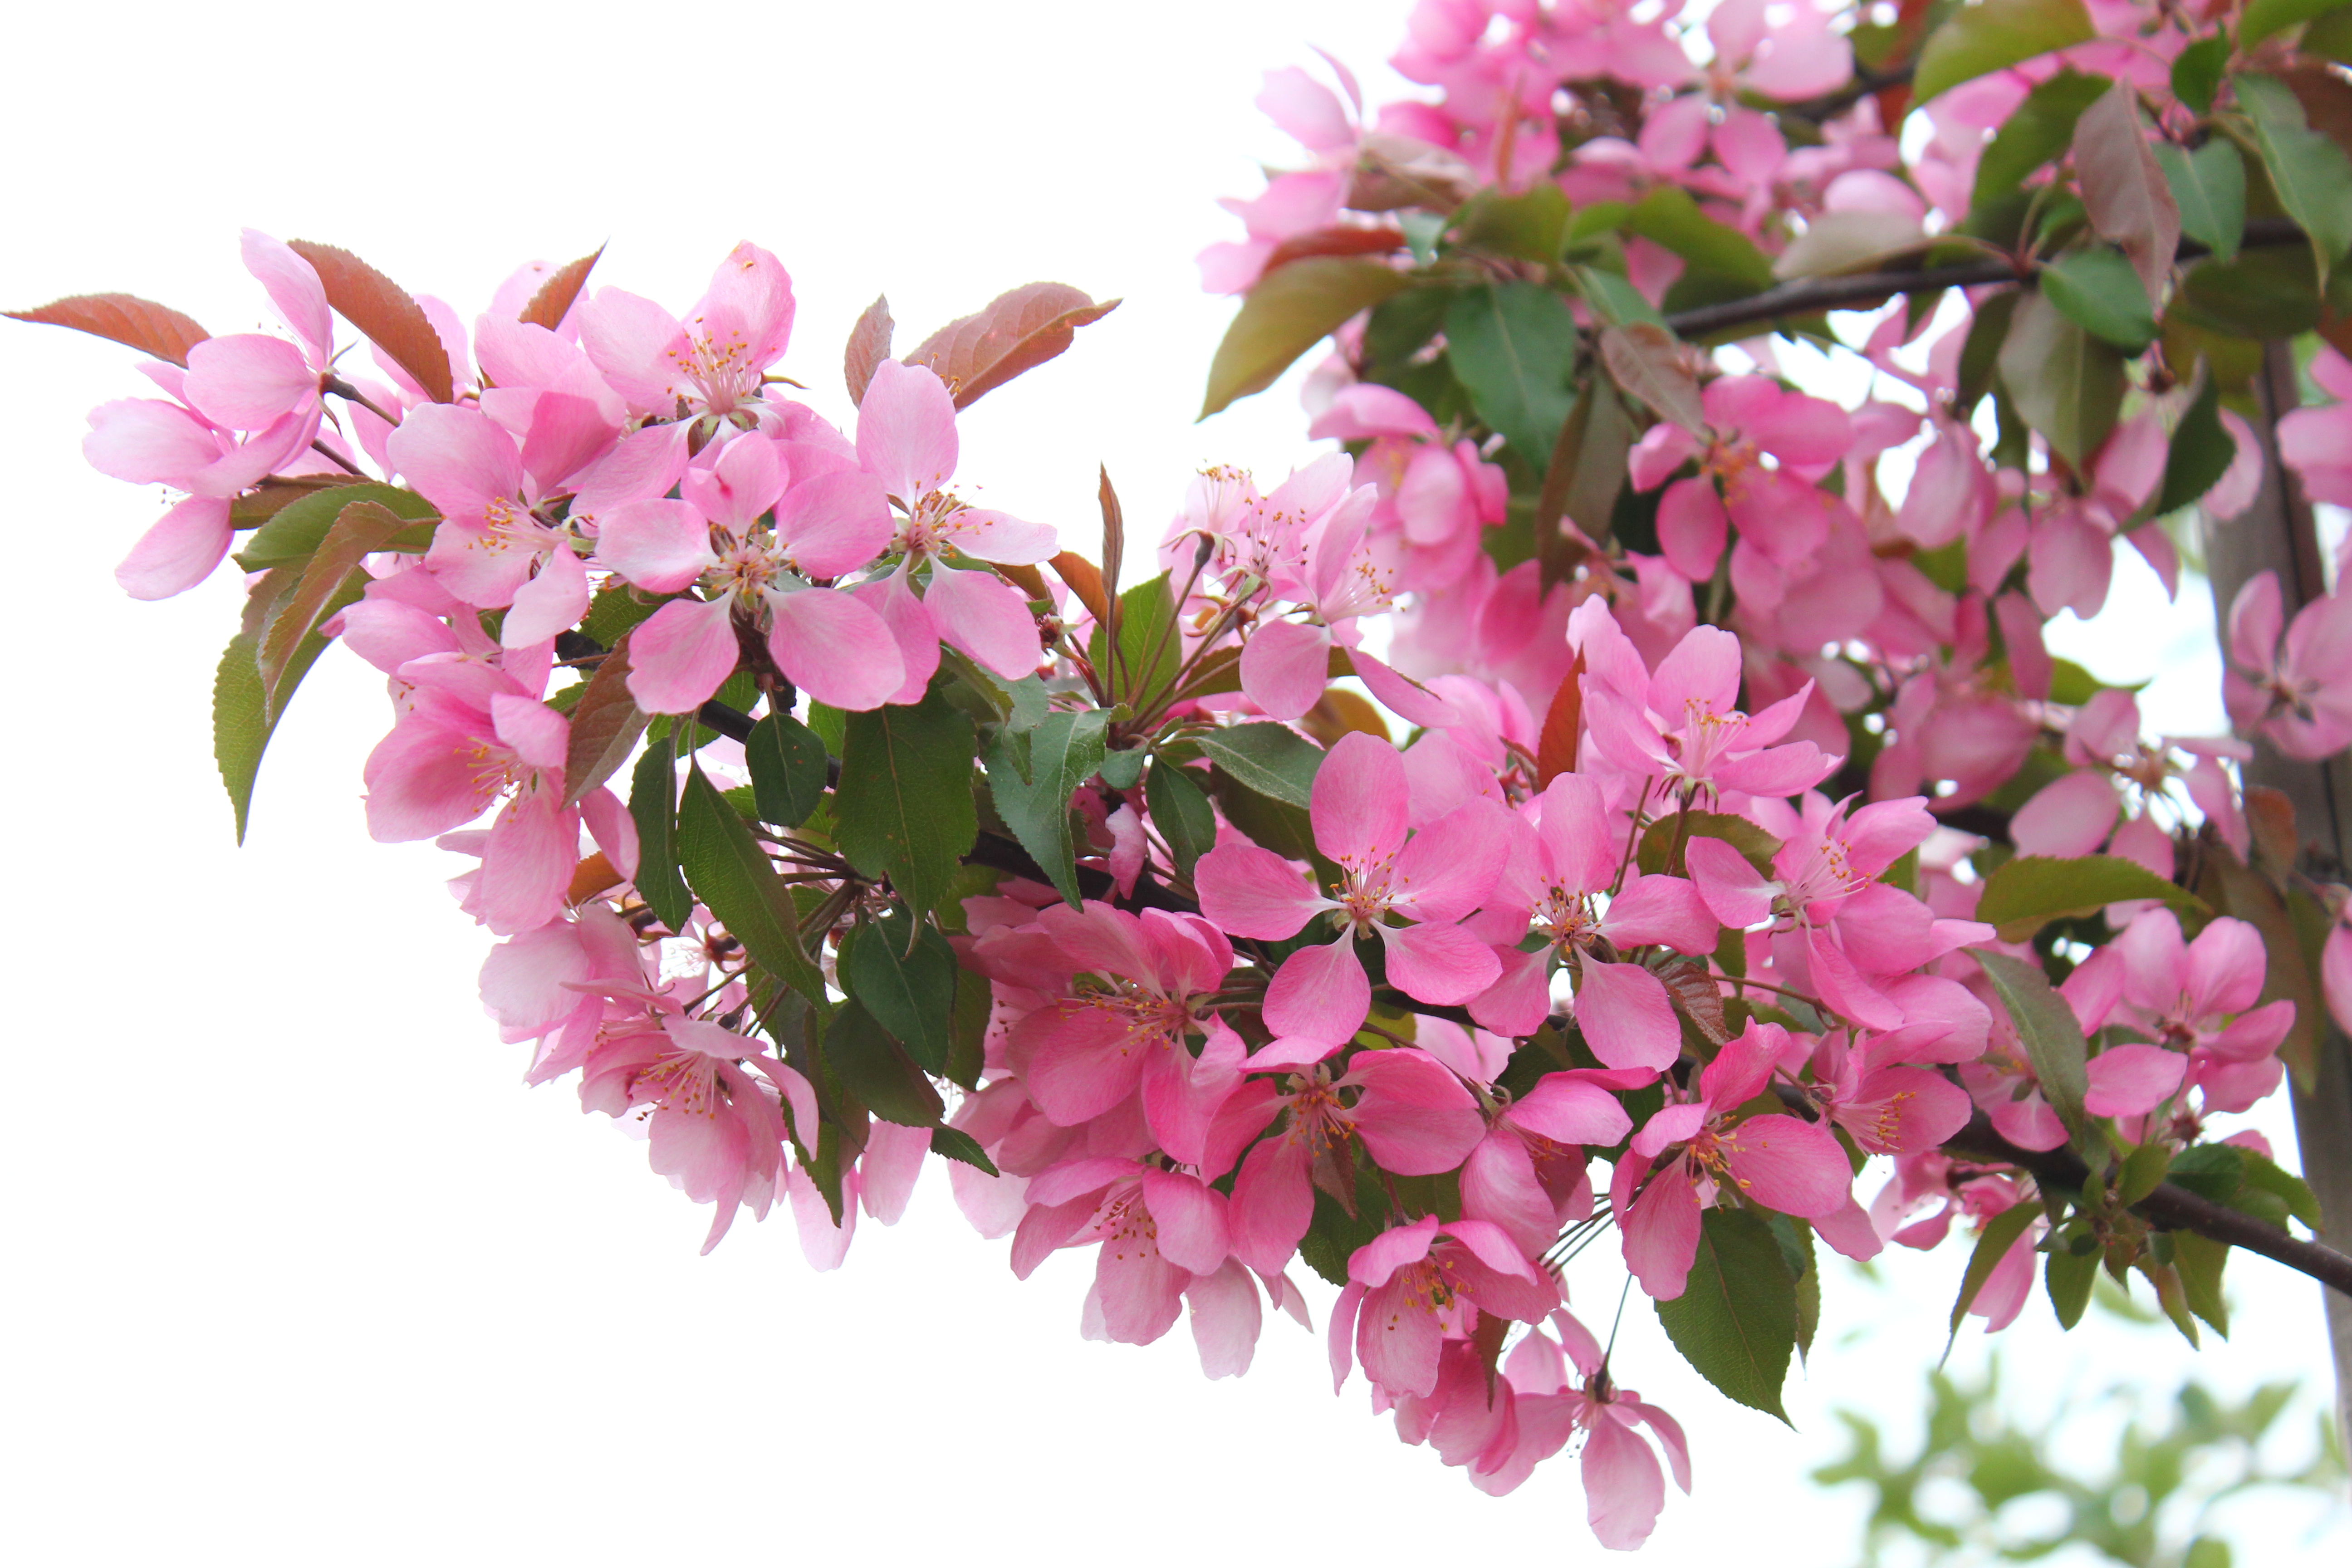
flower, plant, branch, petal, tree, twig, pink, magenta, groundcover, flowering plant, blossom, terrestrial plant, annual plant, flower arranging, cut flowers, floral design, shrub, floristry, pink family, bougainvillea, plant stem, cornales, daphne, malus, impatiens